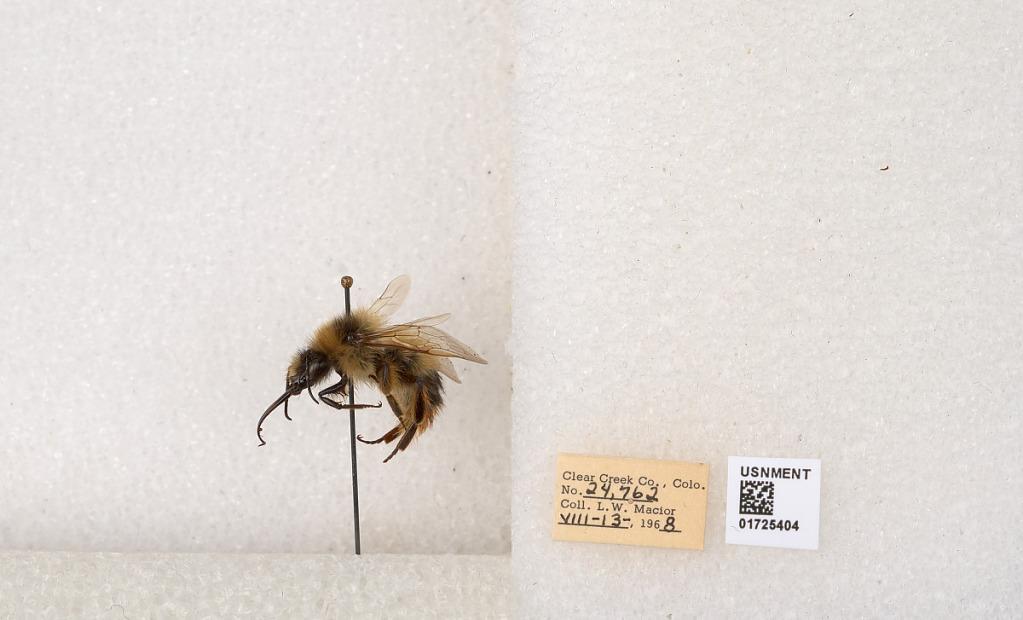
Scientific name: Bombus kirbyellus
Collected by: L. Macior
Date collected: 1968-8-13
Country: United States
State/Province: Colorado
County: Clear Creek
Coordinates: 39.6891, -105.644